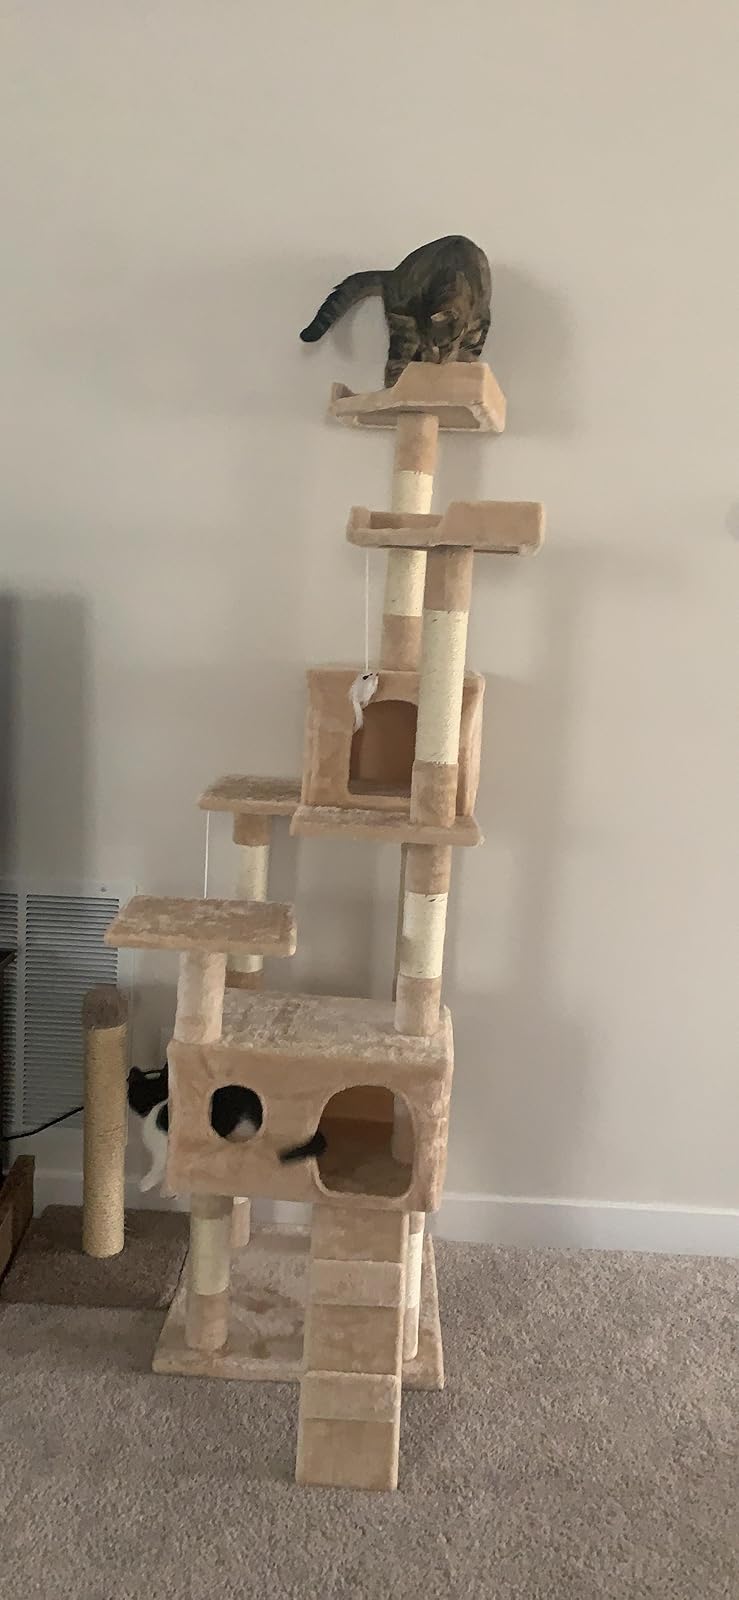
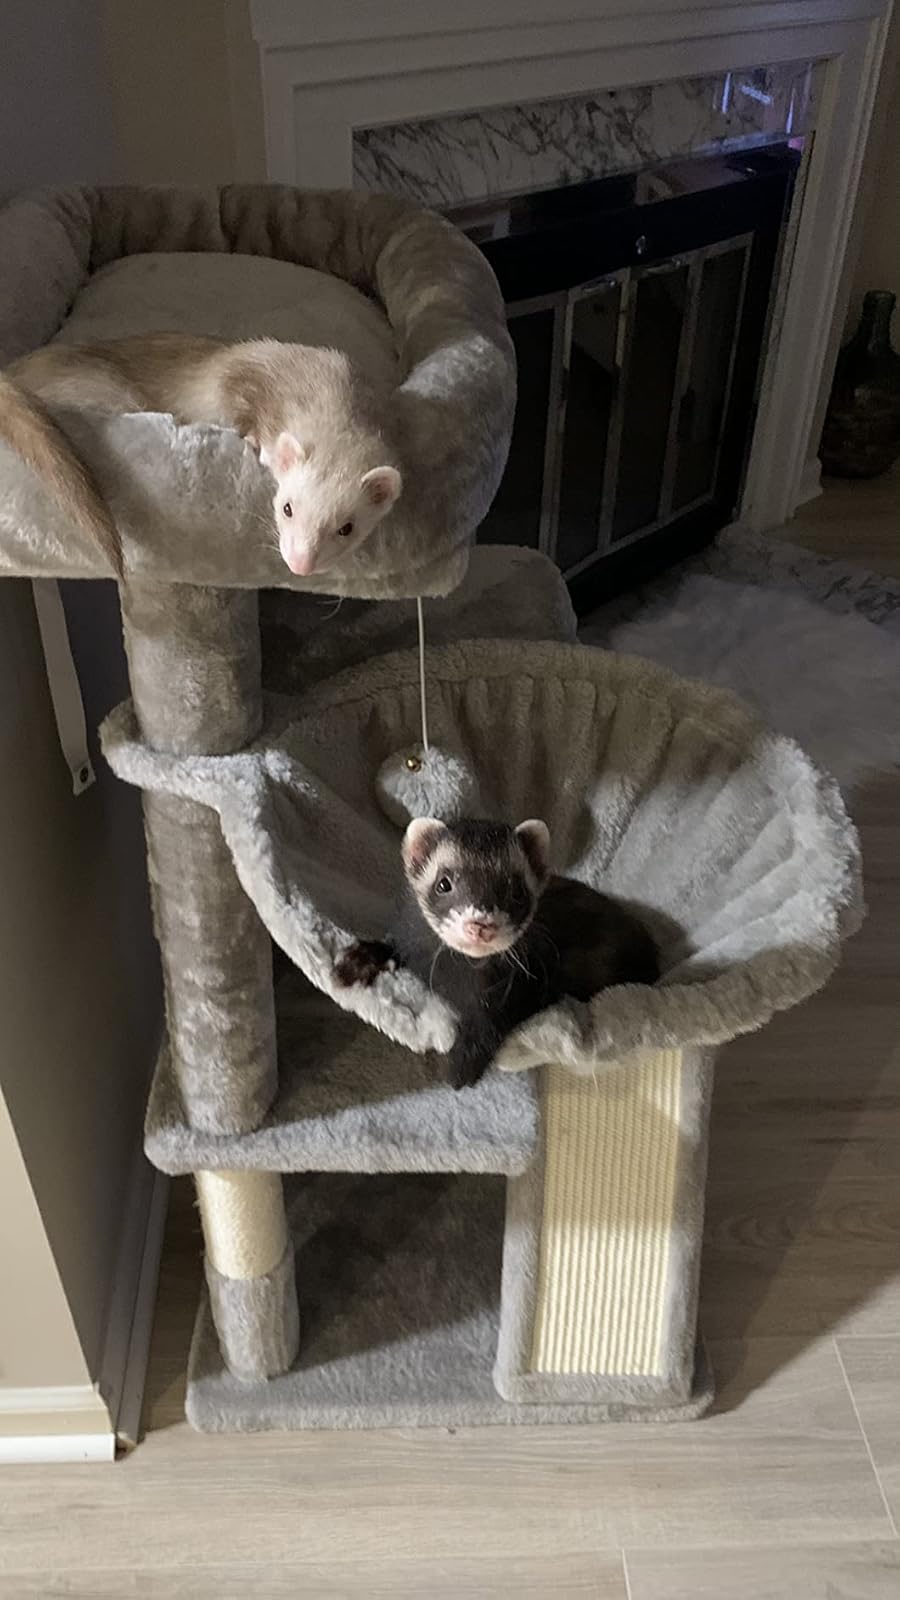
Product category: items_cat tree
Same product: no